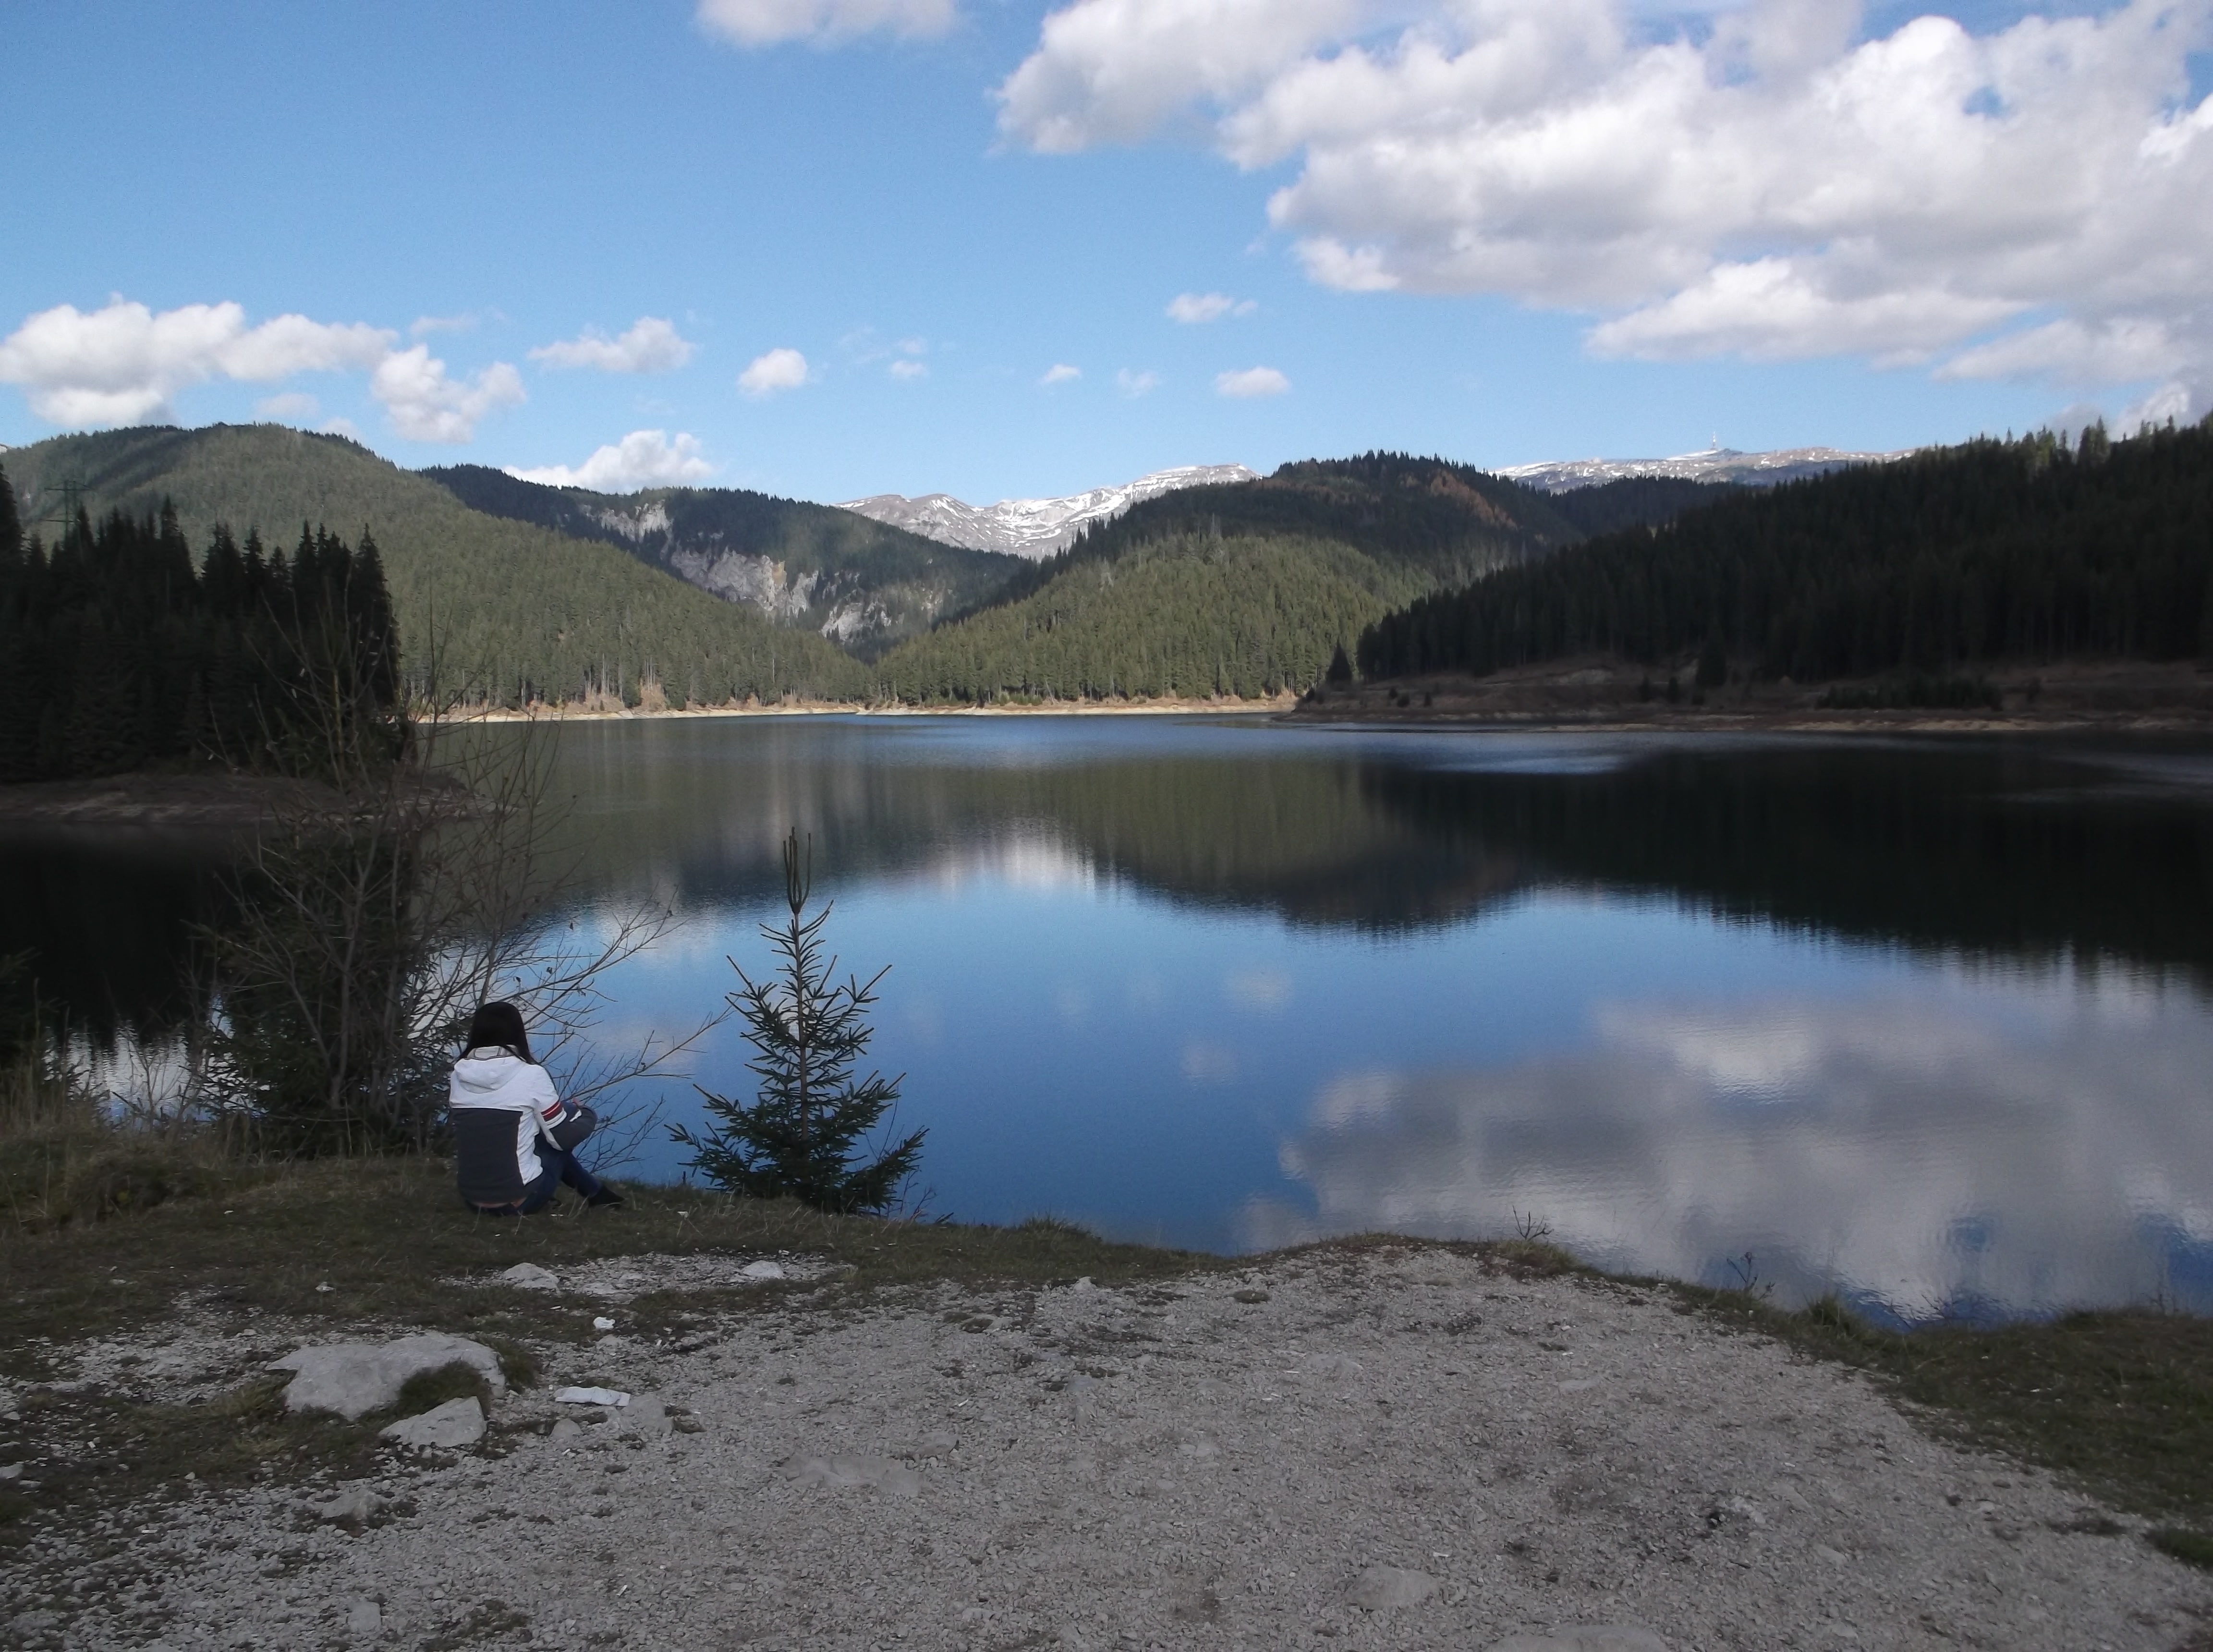
landscape, water, wilderness, mountain, lake, river, mountain range, vacation, travel, pond, transportation, reflection, journey, holiday, traveler, reservoir, tourism, trip, lifestyle, highland, body of water, departure, loch, voyage, passenger, tarn, tourism turist, mountainous landforms